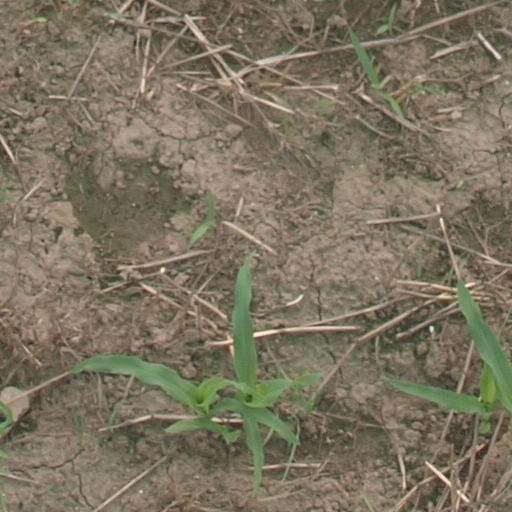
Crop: maize; corn